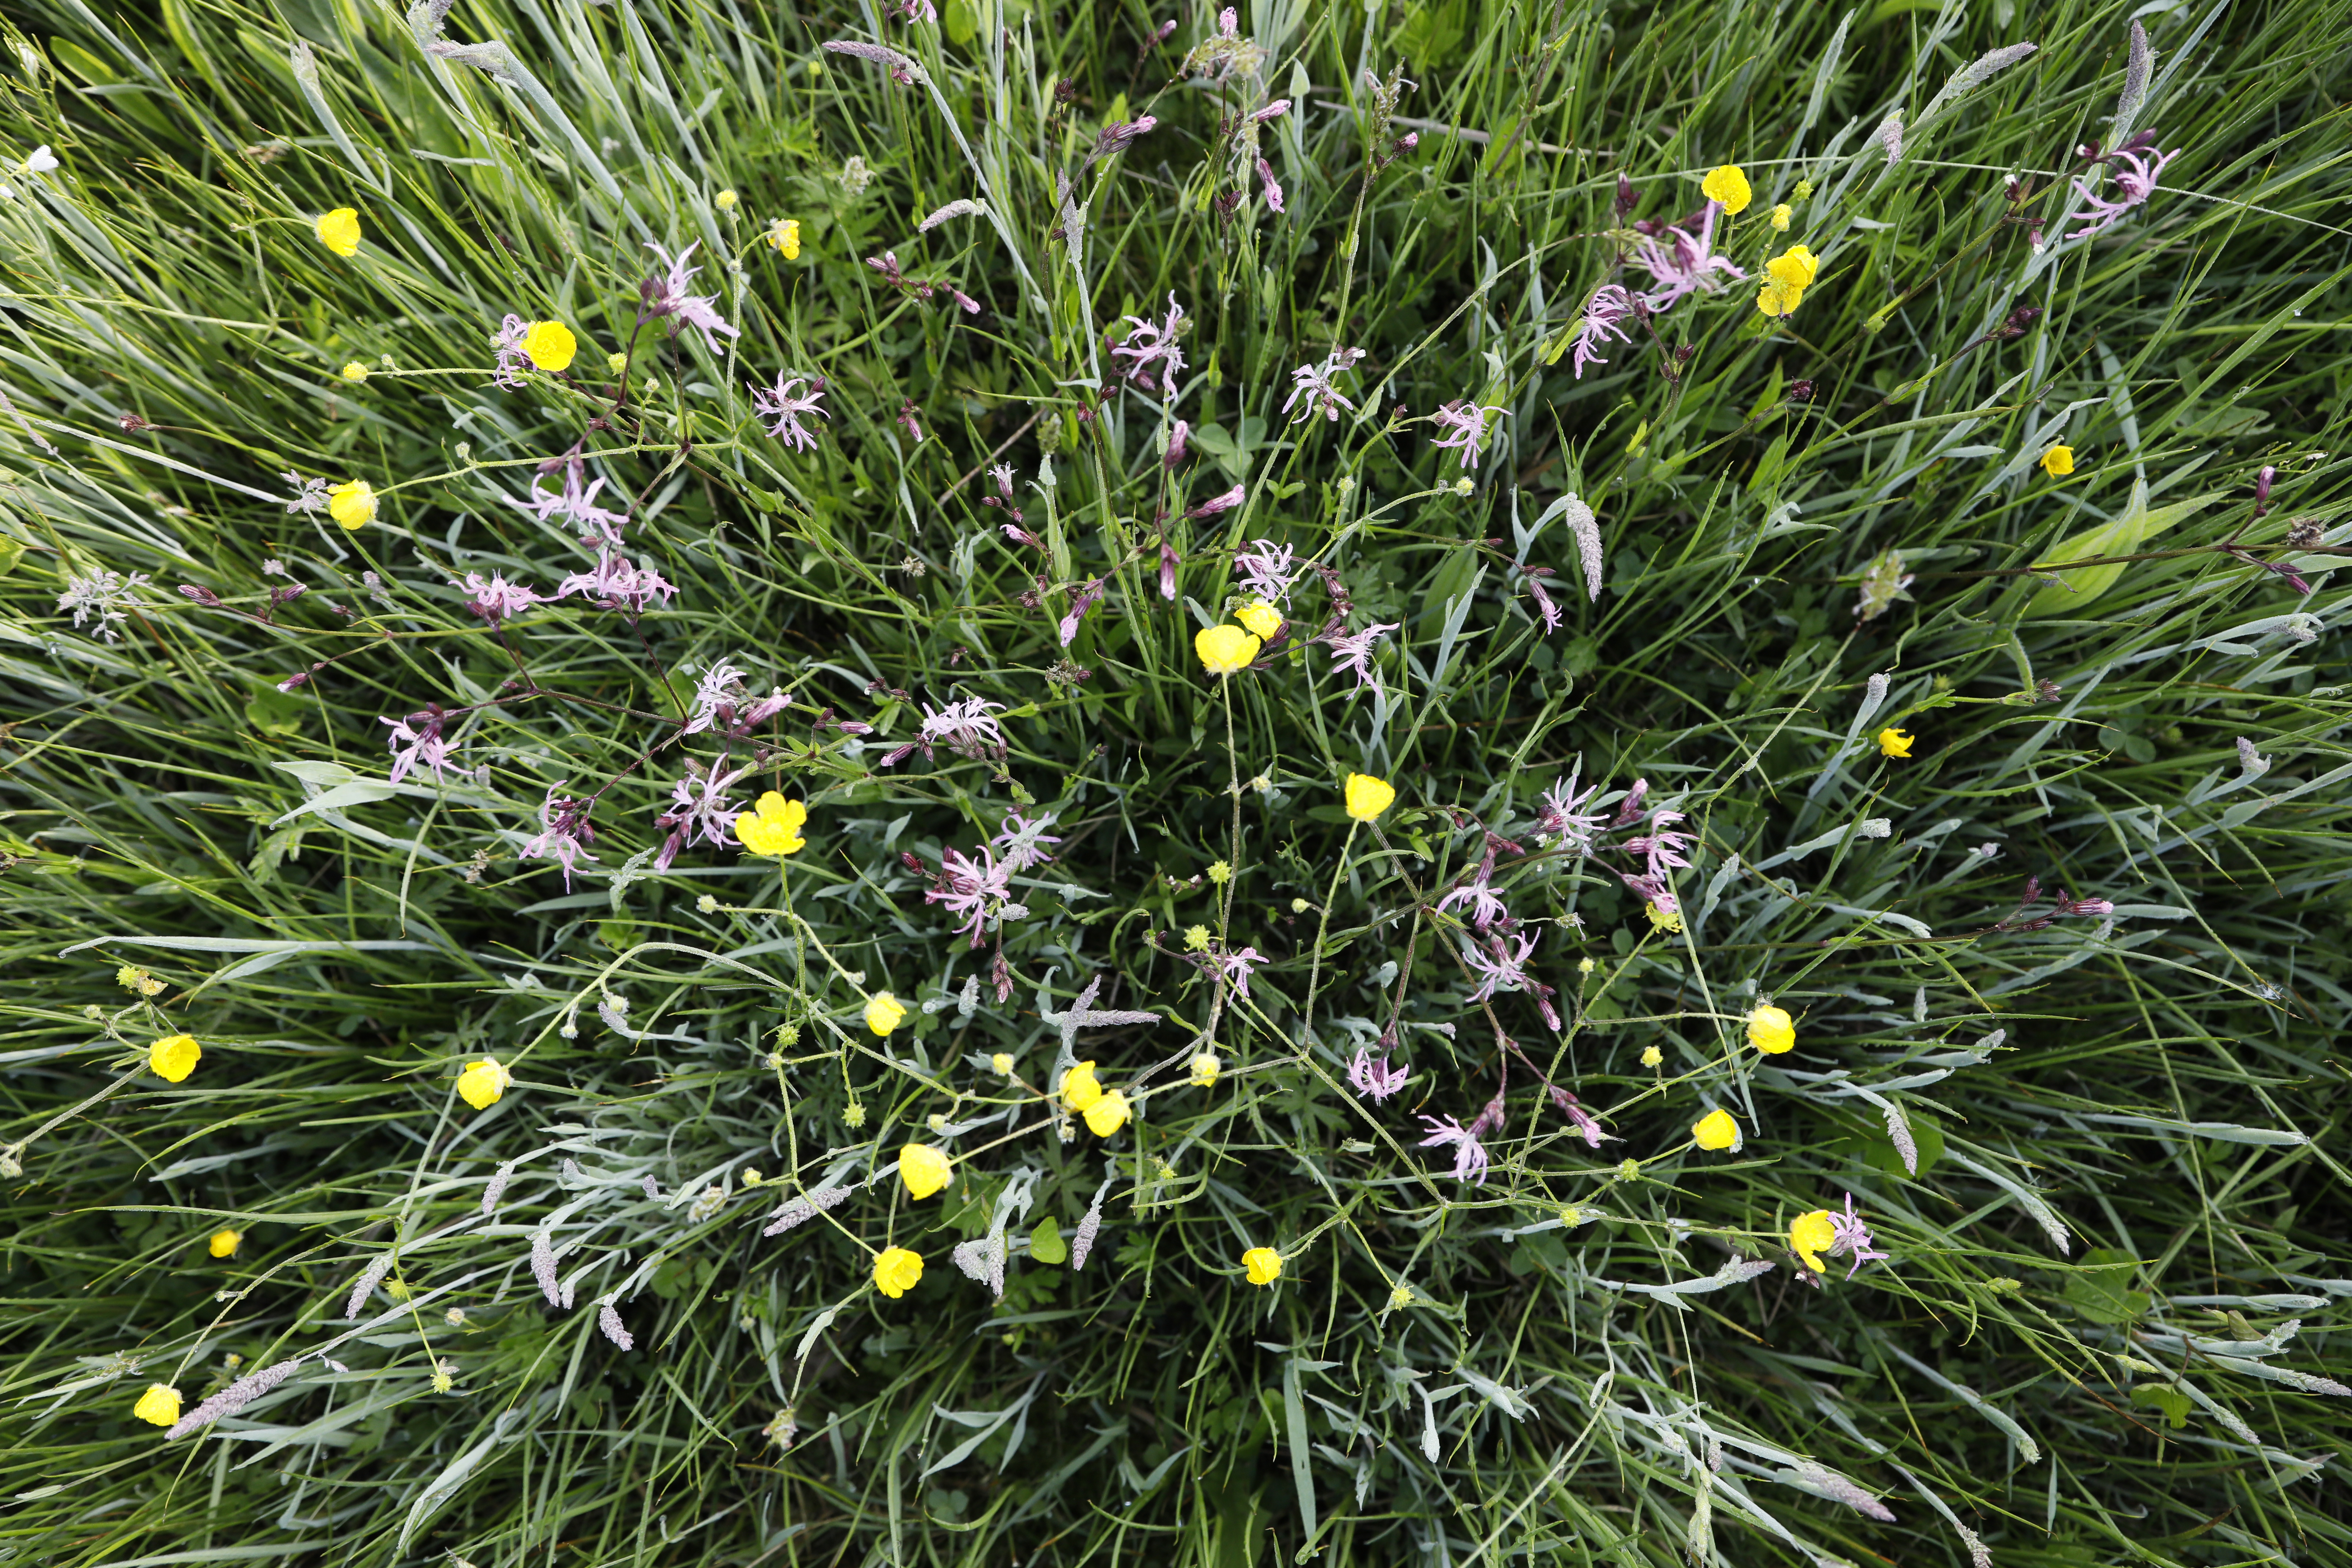
Plant species: Buttercup * (aggregate), Silene flos-cuculi